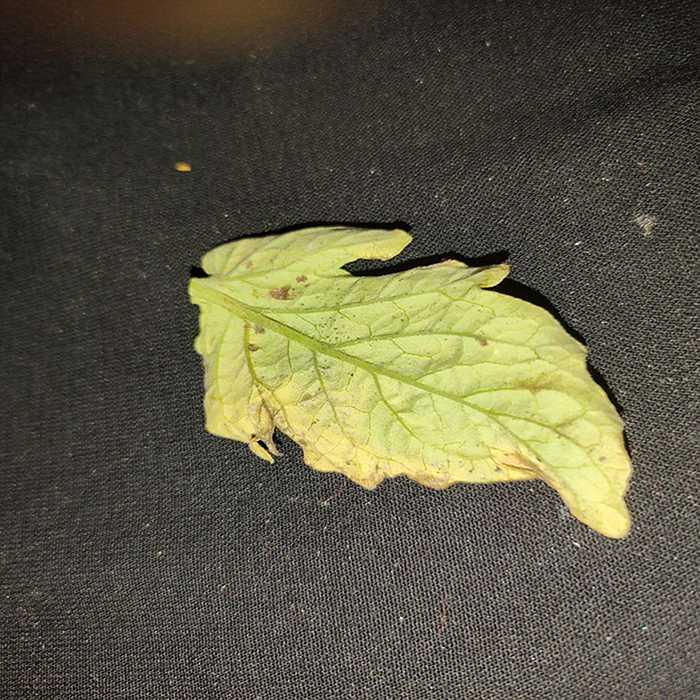
Plant: Tomato
Label: Tomato Bacterial spot